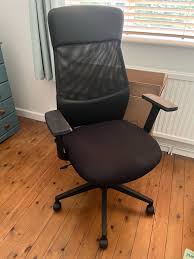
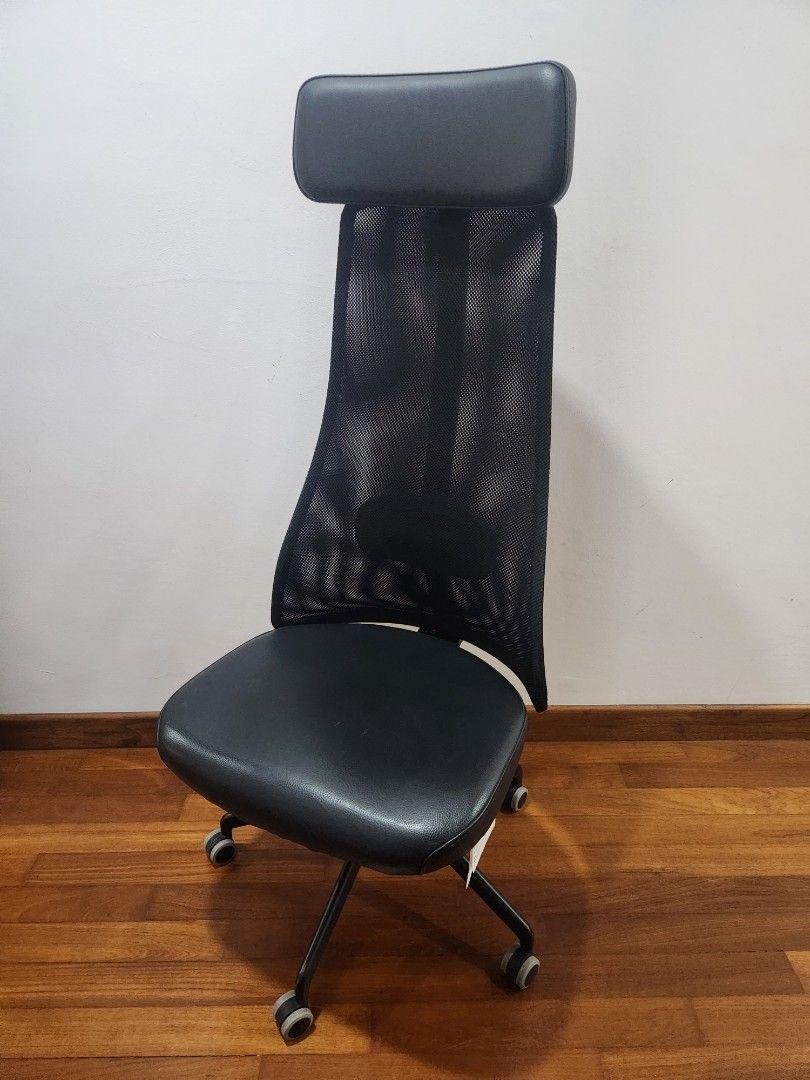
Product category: items_chair
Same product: no